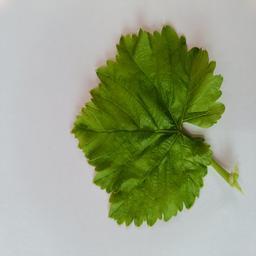
Label: Healthy Leaves